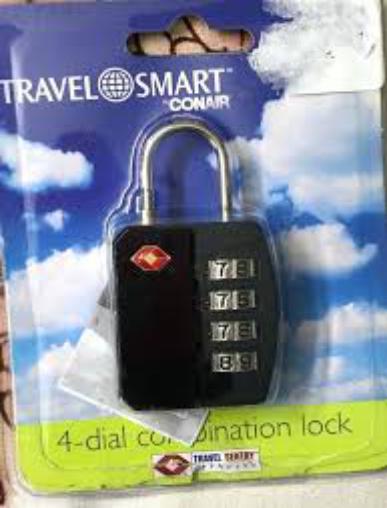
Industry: Others